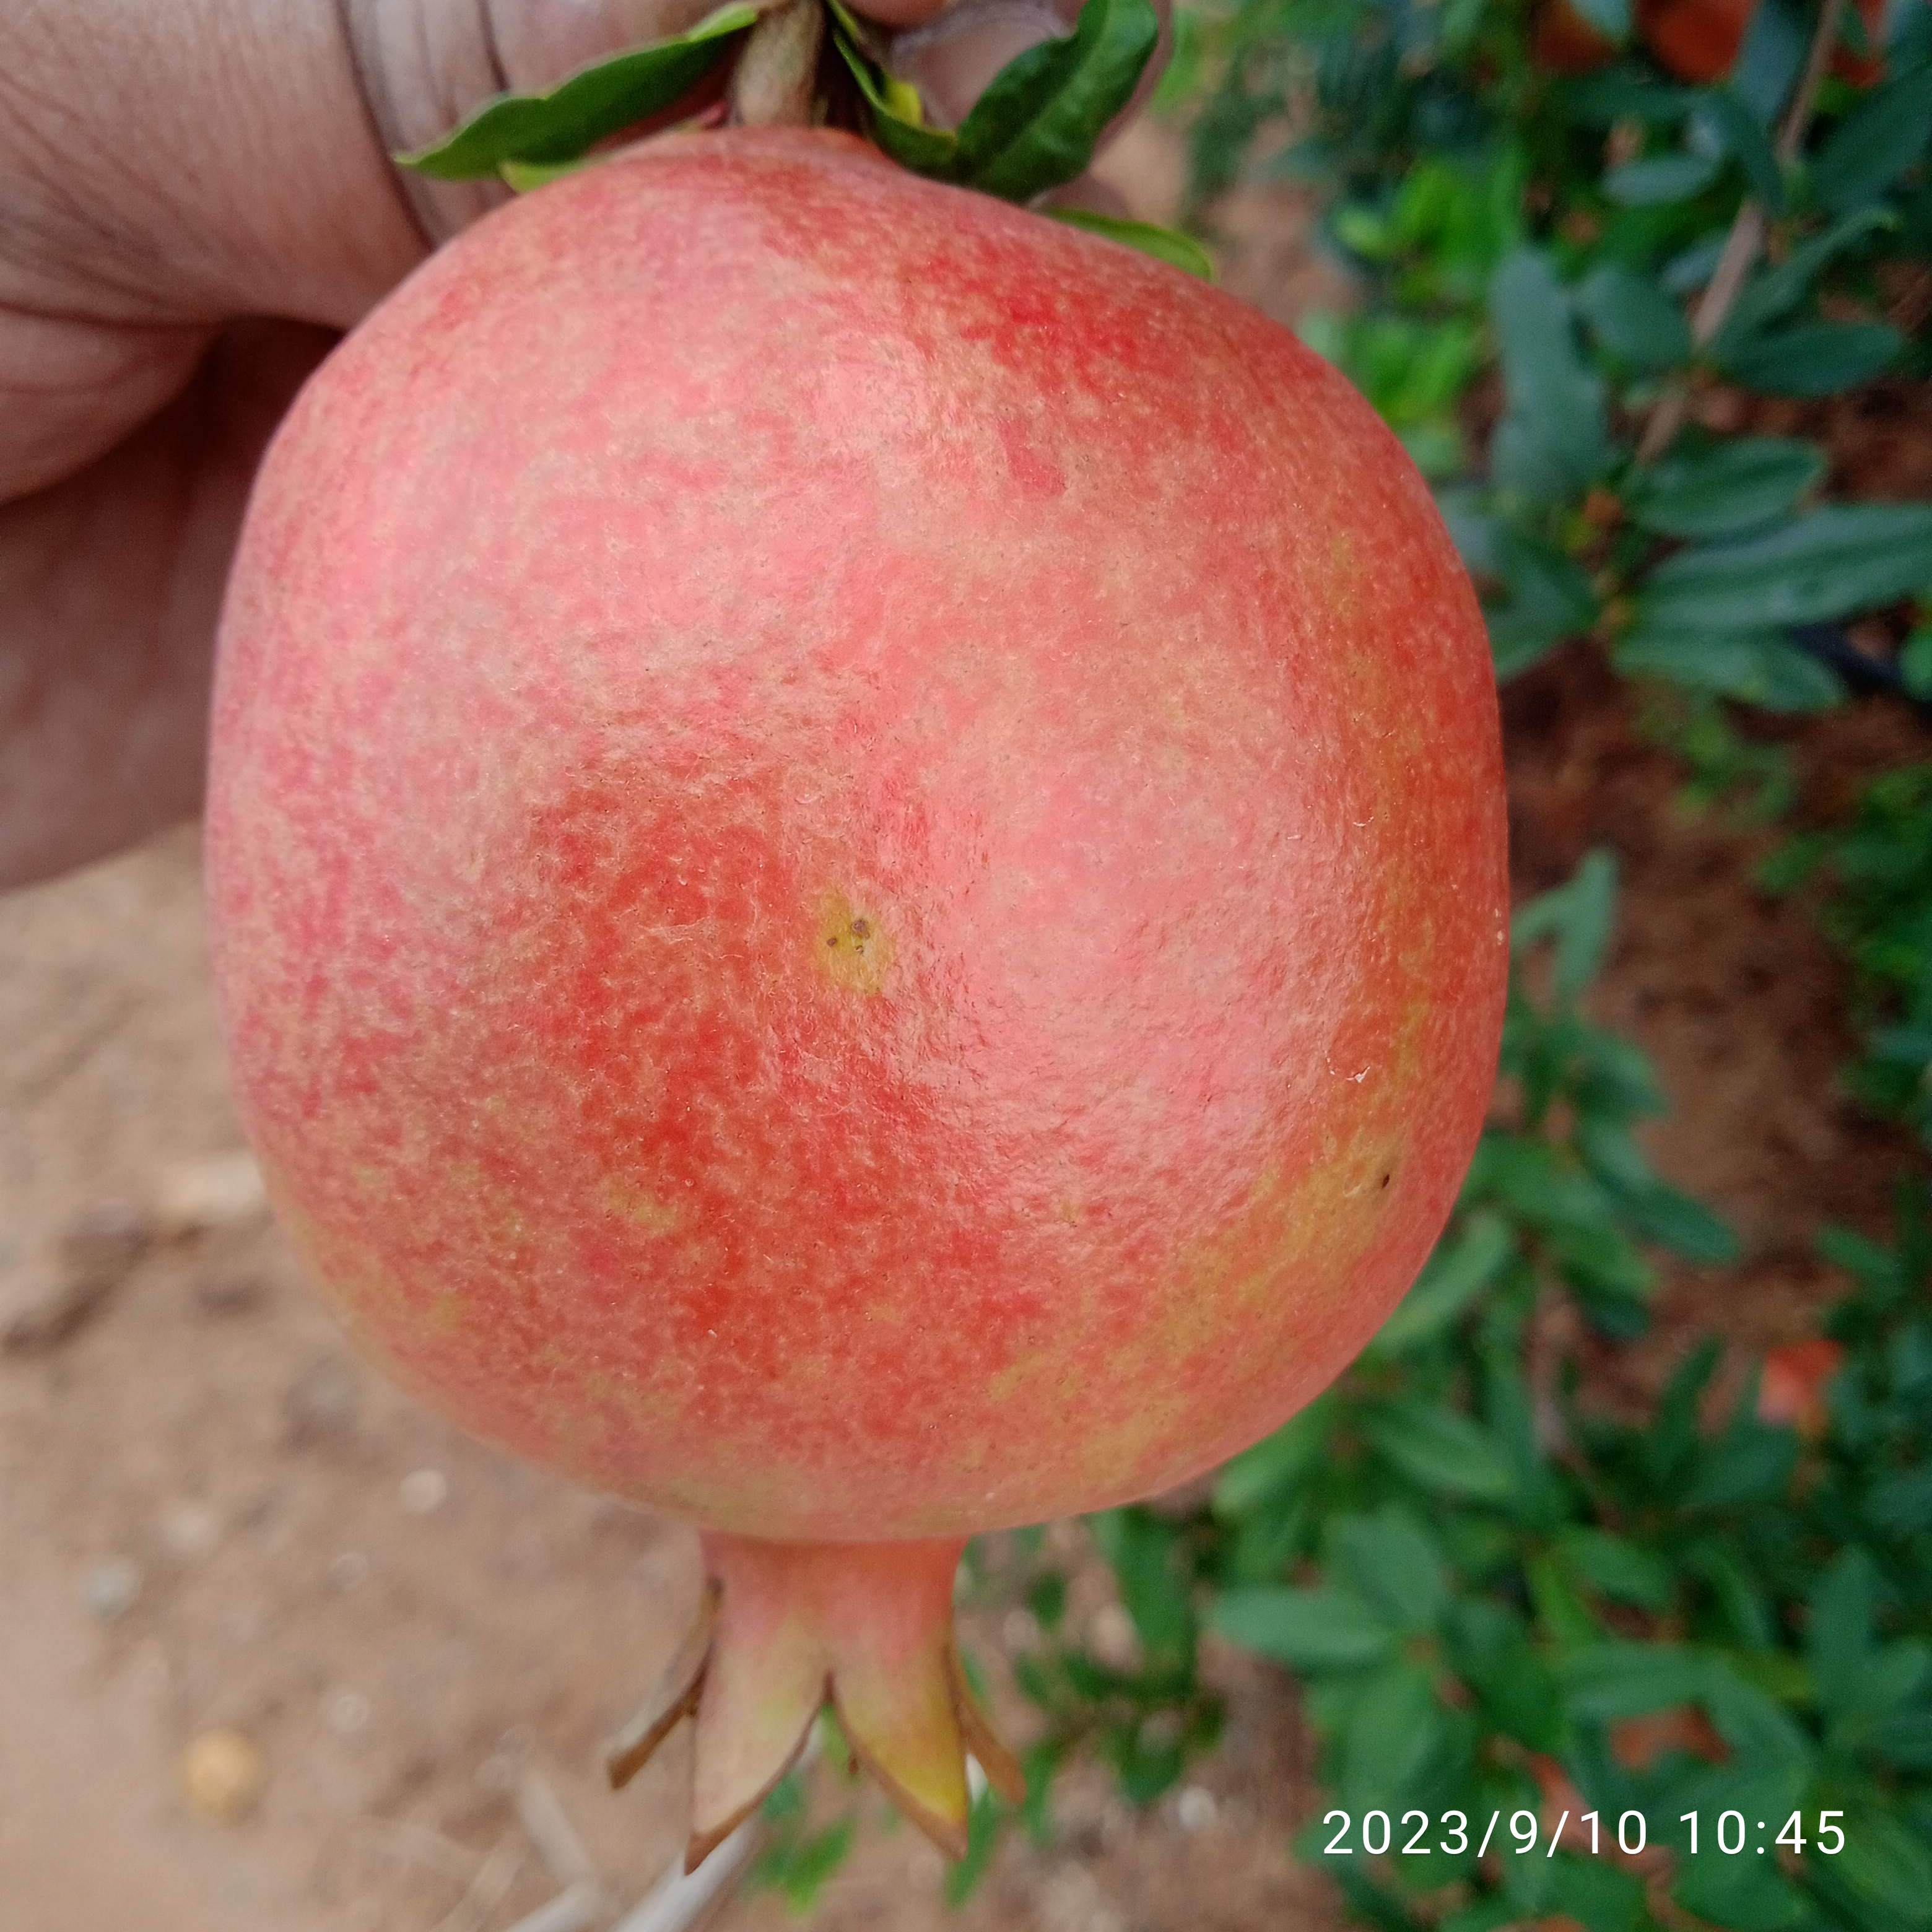
Label: Healthy